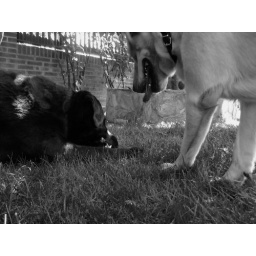
in the savanna, predators like cute dogs prey on grazing and browsing animals like crickets, grasshoppers, and sometimes young cats